Långbro Hospital

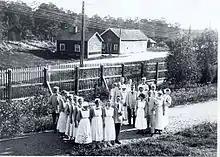
Hospital staff at Mickelsbergsvägen ; in the background you can see the tavern Långpannan.

In 1902, the Stockholm city council allocated granted funds to build an institution at in what was then Brännkyrka. The purpose of Långbro Asylum was to care for mentally ill residents of the city. The city bought of forest from land owner Alfred Söderlund. In 1904, Gustaf Wickman was commissioned by the Medical Board to design the new hospital. The construction work, carried out by the master builder Frans Albert Andersson, began in 1905 and was completed in May 1910. The hospital began accepting patients for care in December 1909, when the men's pavilion was finished. In addition to two hospital buildings, one for male patients and one for female patients, there was an administration building, a financial building, residence for the chief physician, outbuildings, etc.